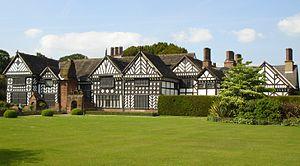
Liverpool [livœʁpul] est une cité et un district métropolitain du Merseyside dans la région de l'Angleterre du Nord-Ouest sur la rive est et nord de l'estuaire du fleuve Mersey. La ville faisait partie du comté du Lancashire jusqu'en 1974 avant la formation du comté de Merseyside.
Cette liste des musées du Merseyside, Angleterre contient des musées qui sont définis dans ce contexte comme des institutions qui recueillent et soignent des objets d'intérêt culturel, artistique, scientifique ou historique. leurs collections ou expositions connexes disponibles pour la consultation publique. Sont également inclus les galeries d'art à but non lucratif et les galeries d'art universitaires. Les musées virtuels ne sont pas inclus.